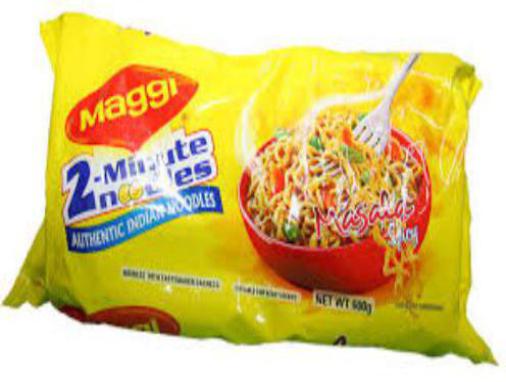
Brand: maggi noodles
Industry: Food